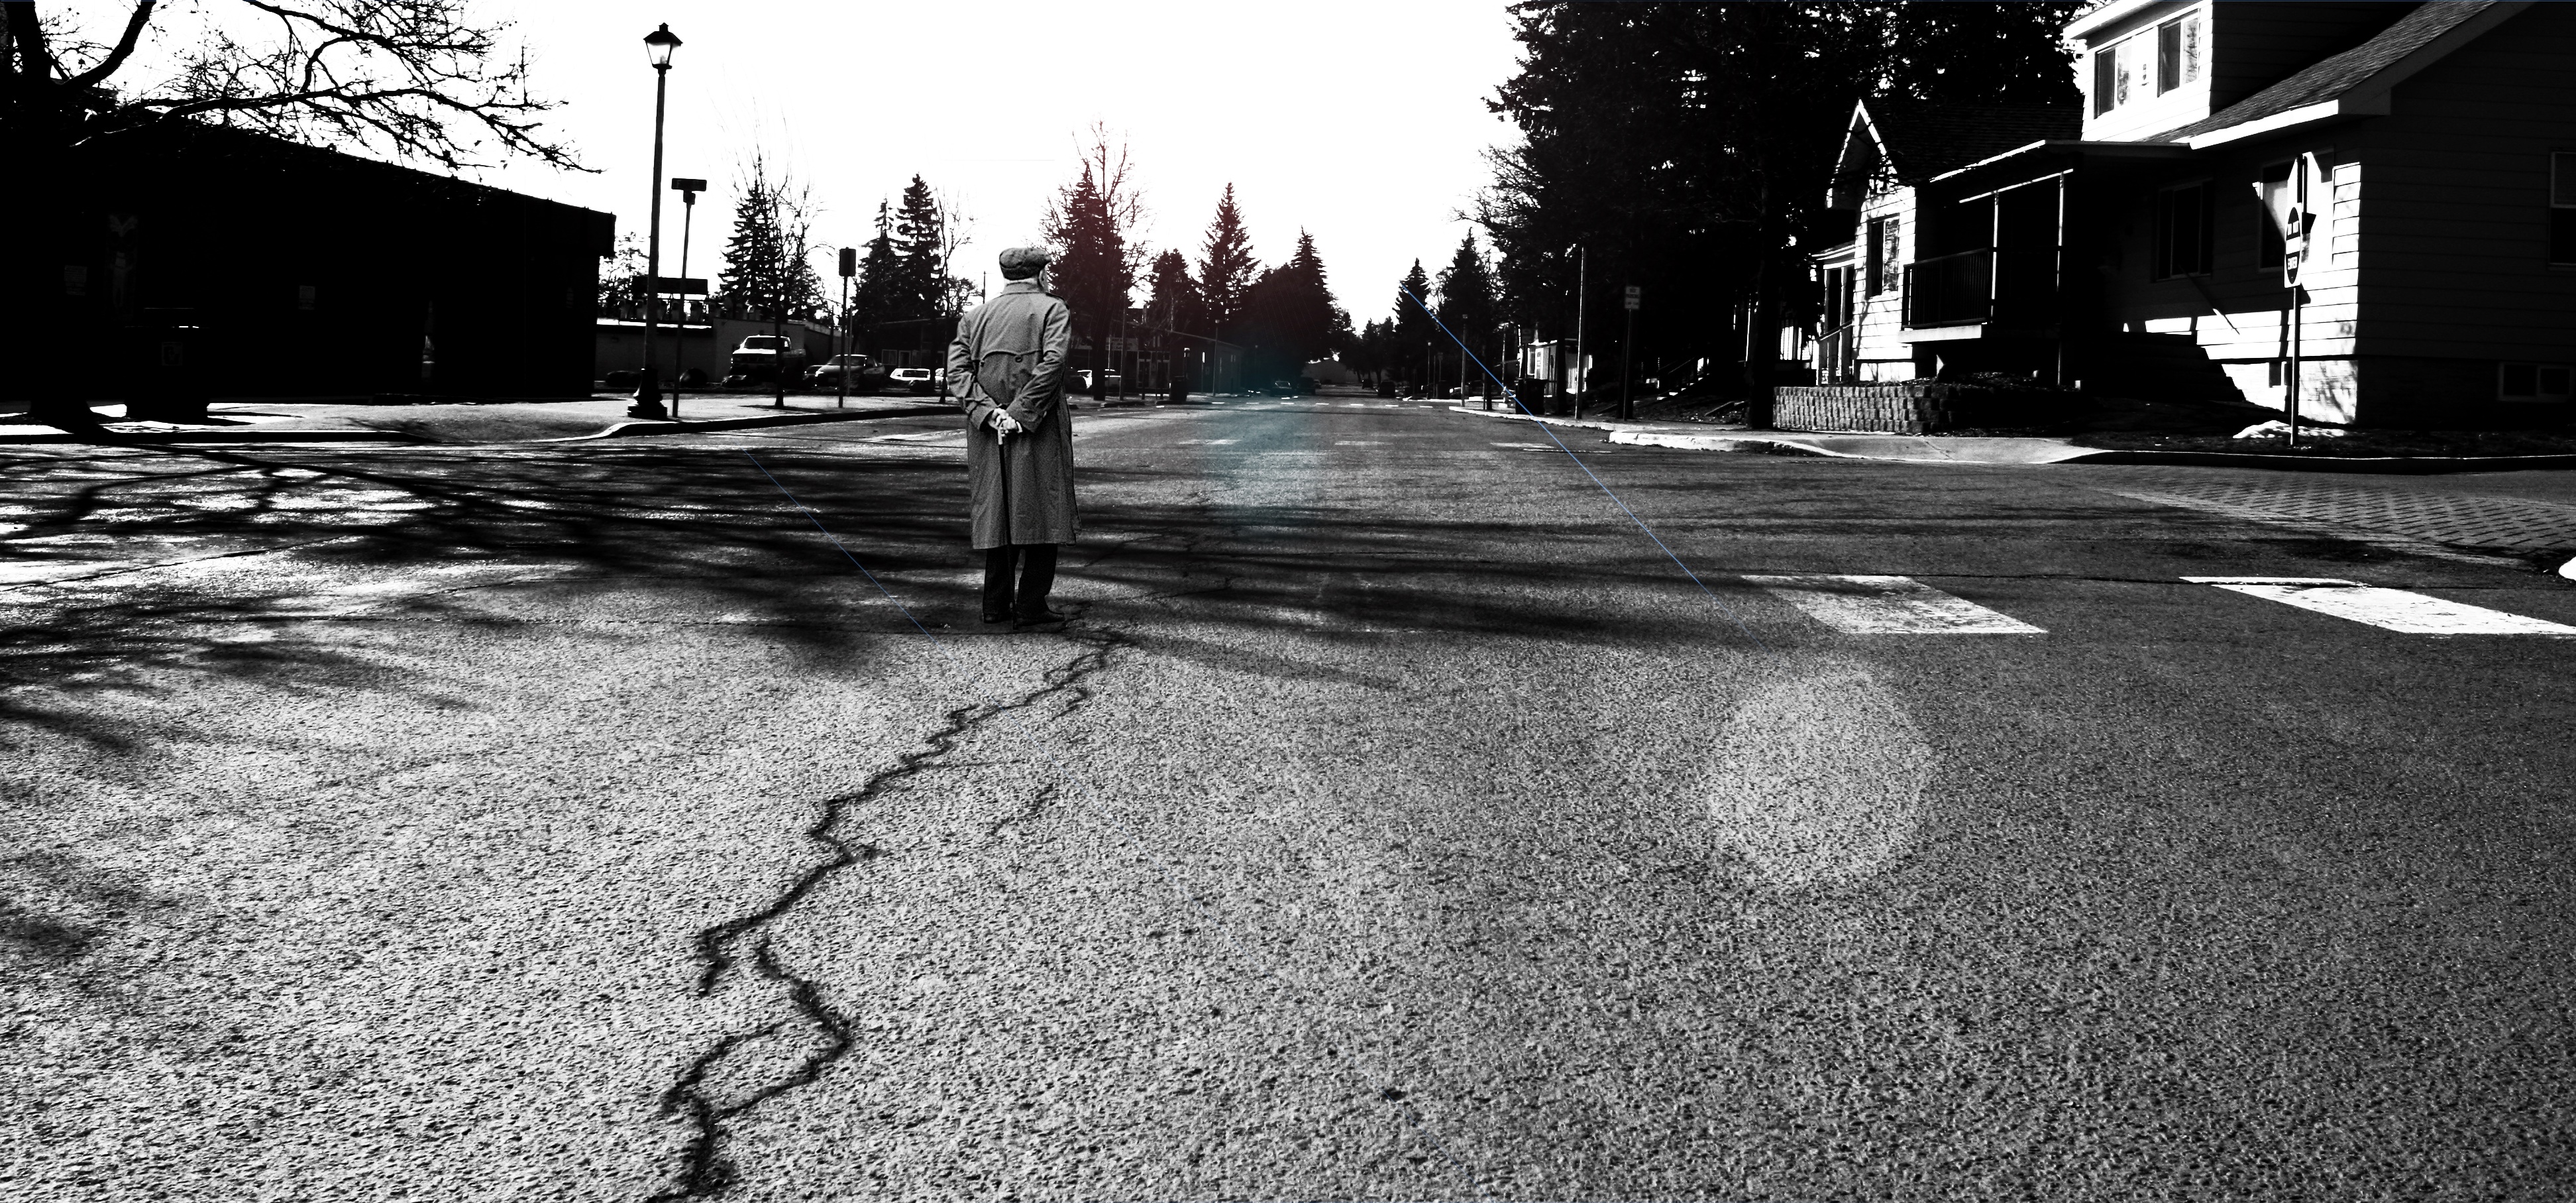
man, person, black and white, road, white, street, sidewalk, asphalt, line, shadow, darkness, black, monochrome, lane, old man, infrastructure, road surface, monochrome photography